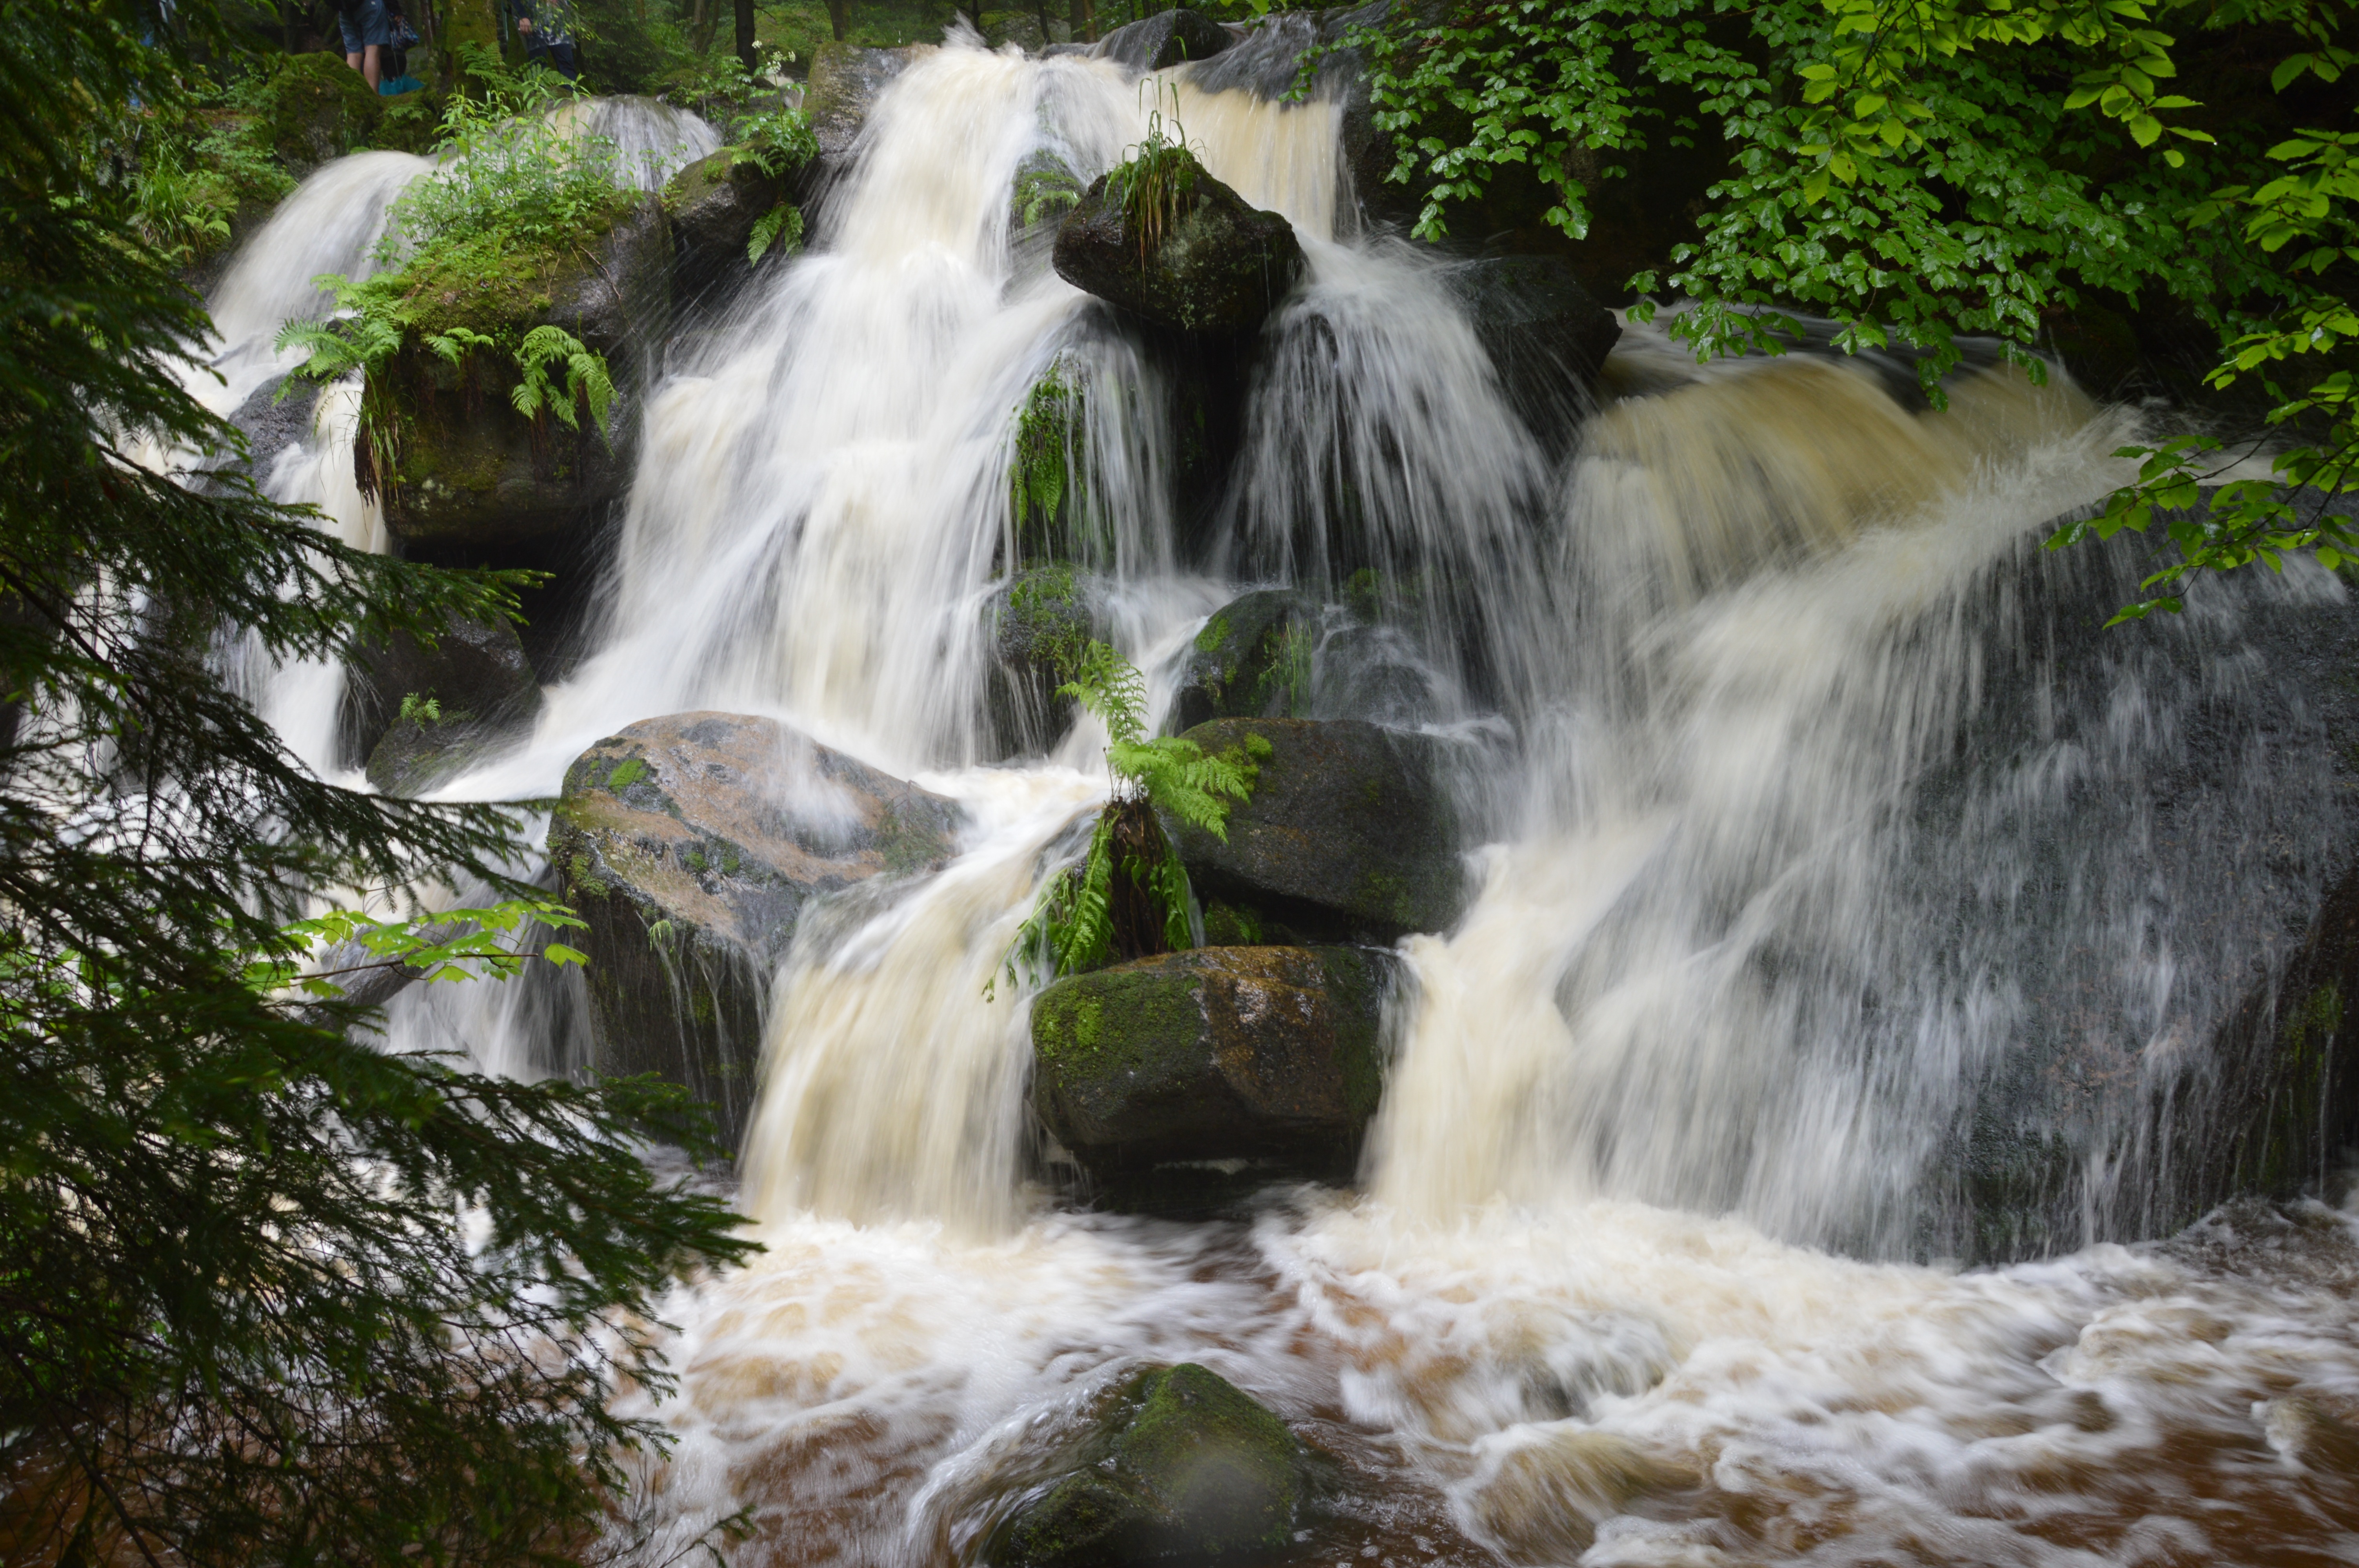
landscape, water, nature, forest, rock, waterfall, hiking, river, stone, stream, rapid, body of water, trees, water flow, waterfalls, wasserfall, bach, water feature, watercourse, black forest, running water, water running, gertelbacher waterfalls